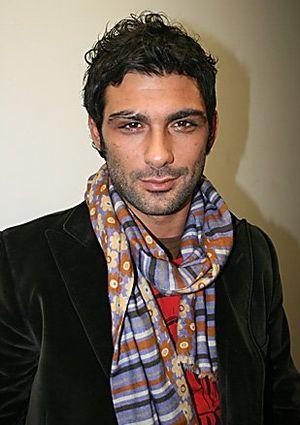
Rex, chien flic ou Rex au Québec est une série télévisée germano-autrichienne puis italienne, en 211 épisodes de 45 minutes, créée par Peter Hajek et Peter Moser et diffusée en Autriche du 10 novembre 1994 au 19 octobre 2004 sur la chaîne ORF, et diffusée en Allemagne sur le réseau Sat.1.